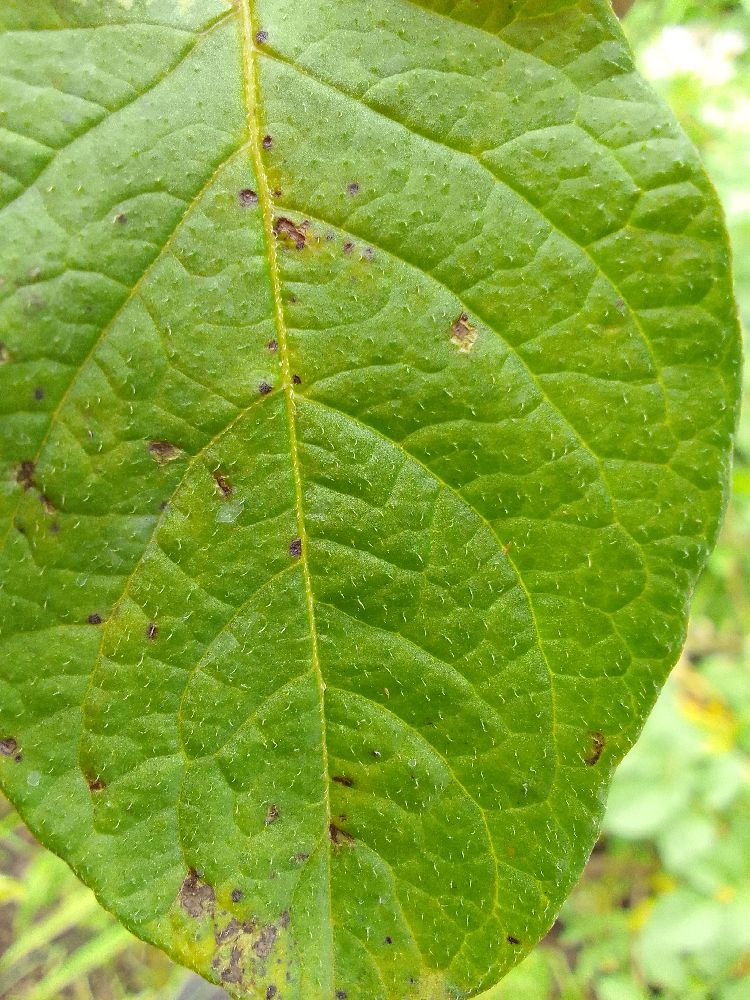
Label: Early blight